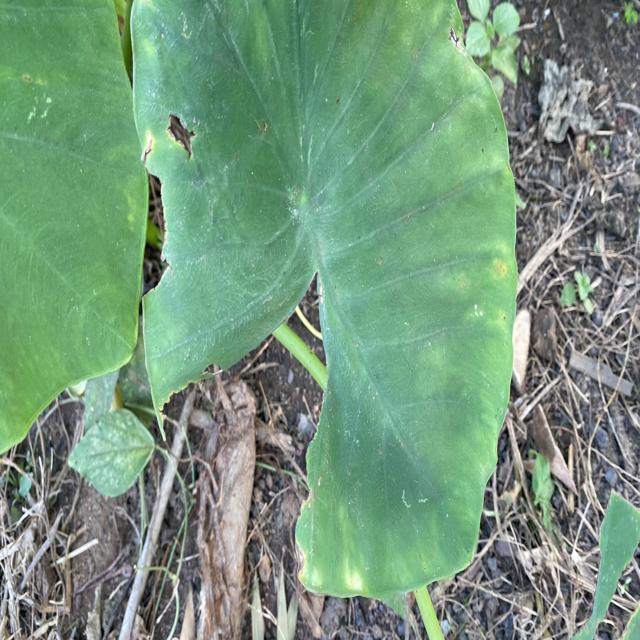
Label: Early_Blight